Littleton Waller Tazewell

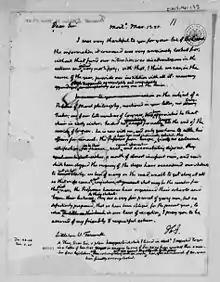
Letter from Thomas Jefferson to Littleton Waller Tazewell, 1825. Library of Congress

Tazewell served as Norfolk's delegate to the Virginia Constitutional Convention in 1829–1830.